Wait for U

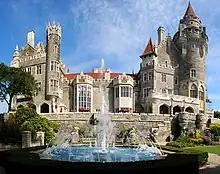
The video was filmed at the Gothic Revival castle-style mansion Casa Loma in Toronto.

The official music video for "Wait for U", directed by Director X, was released on May 5, 2022. It is a medieval-themed video that deals with love and betrayal. The video includes cameo appearances from Moxie Raia, Cecilia Rose, producer ATL Jacob, Strick, and Trey Richards. Drake plays a knight that delivers a note to a queen for Future, who plays a "toxic" king. On the way to deliver the note, Drake engages in a sword fight and saves a woman. At the end of the video, Future wins a duel against another man as the queen reads his note, rolls her eyes and throws it away. Future's note is a reference to a leaked text exchange of his from 2018 in which he told a woman he did not want to see her. The music video was filmed at Casa Loma in Toronto, Canada.